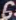
Number: 6